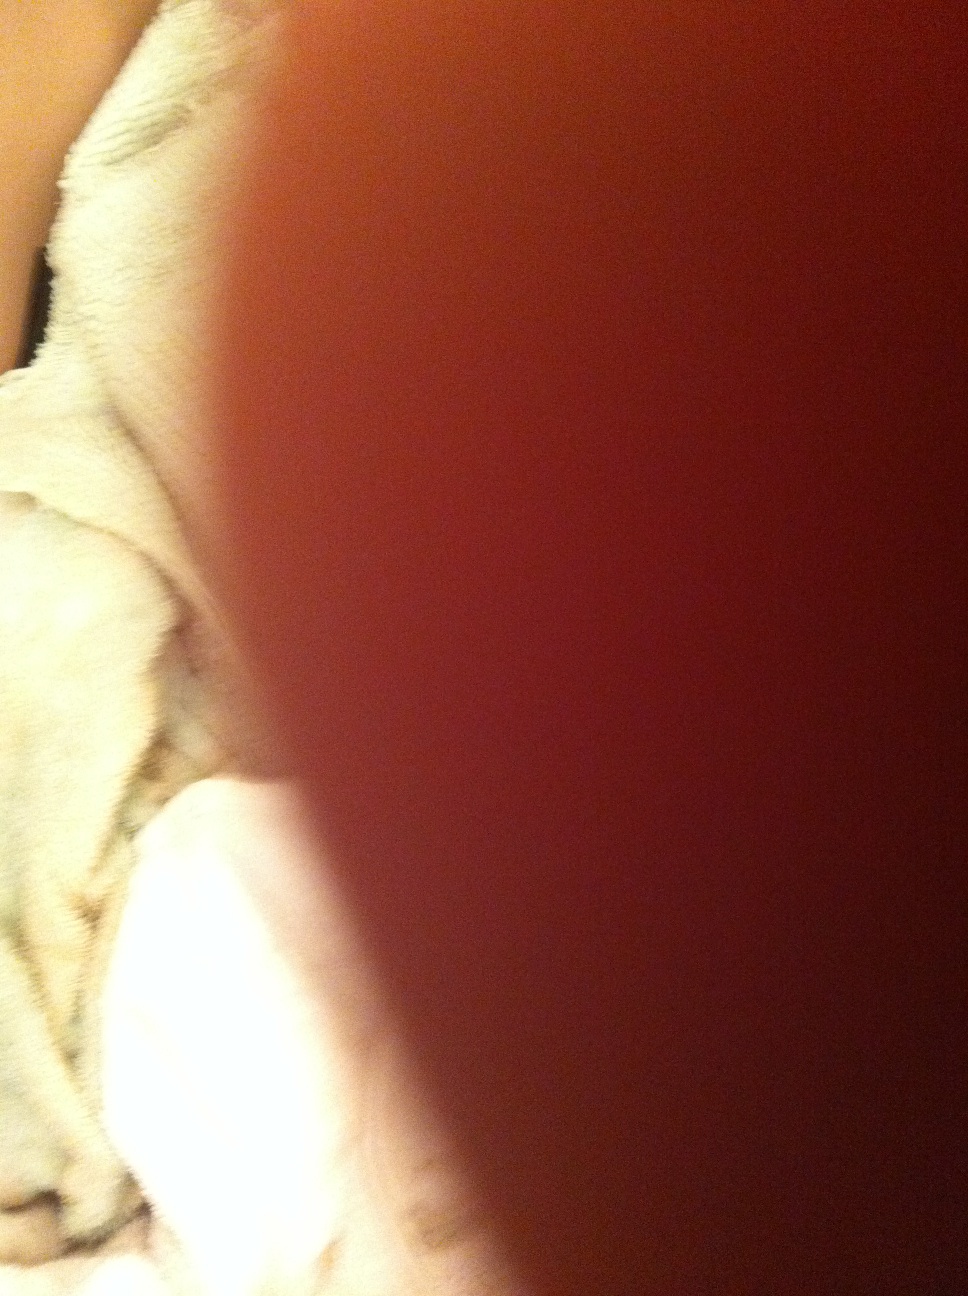Question: What is this? What time is in the Eastern Time Zone? Thank you.
Answer: unanswerable